Return of the Fly

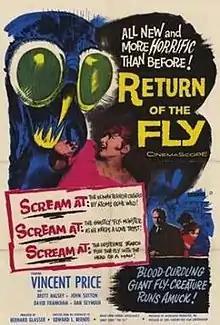
Theatrical release poster

Return of the Fly is a 1959 American horror science-fiction film and sequel to "The Fly" (1958). It is the second installment in "The Fly" film series. It was released in 1959 as a double feature with "The Alligator People". It was directed by Edward Bernds. Unlike the previous film, "Return of the Fly" was shot in black and white.